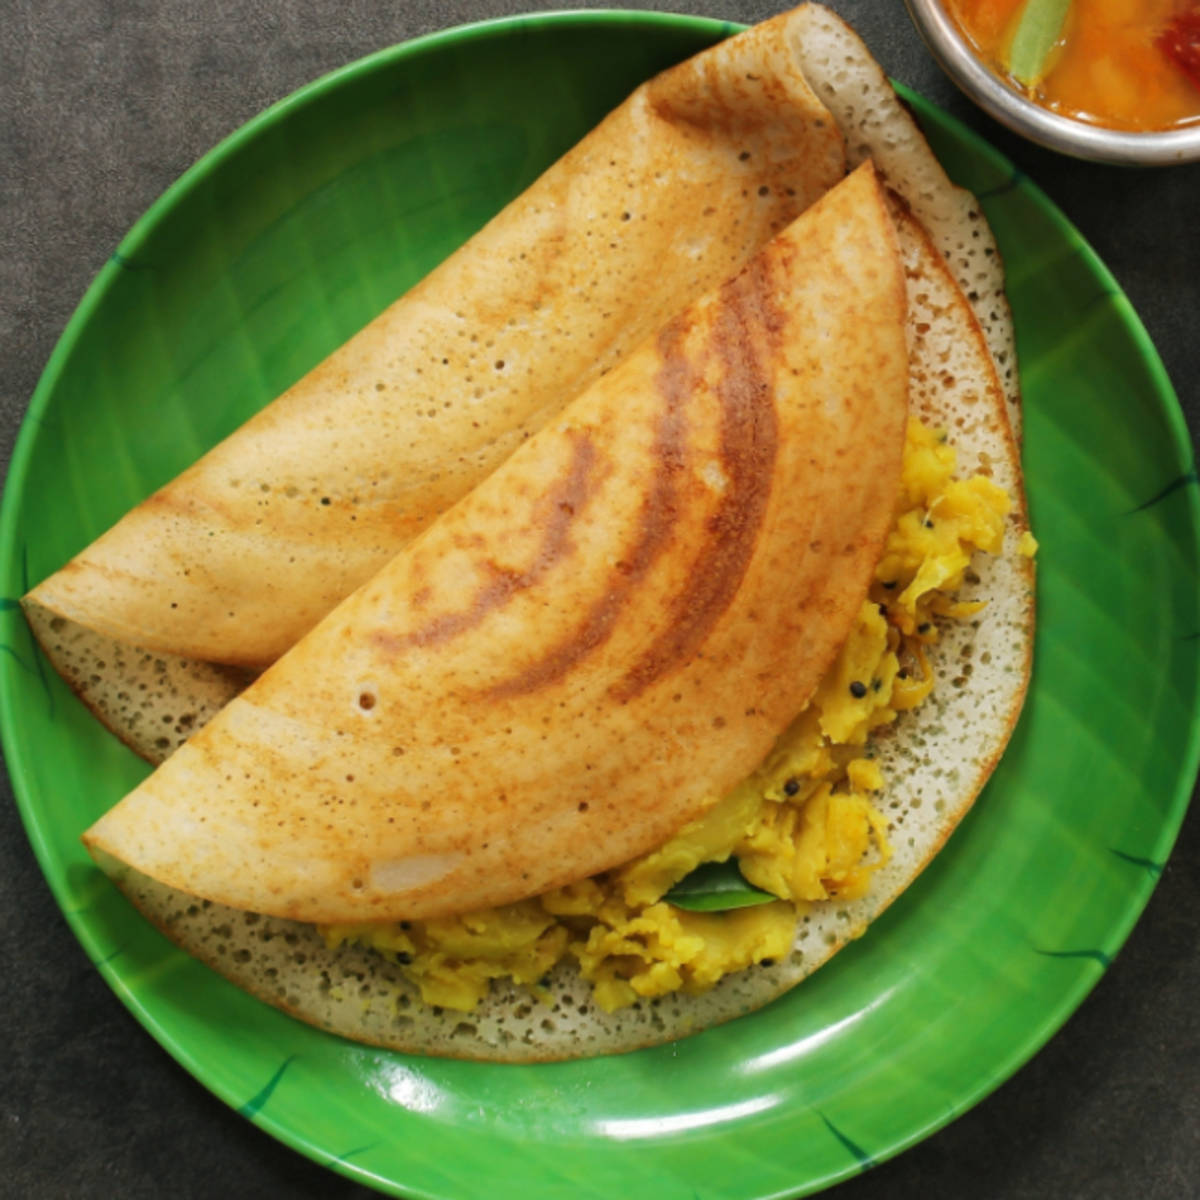
Dish: masala_dosa